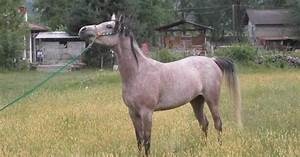
Label: horse